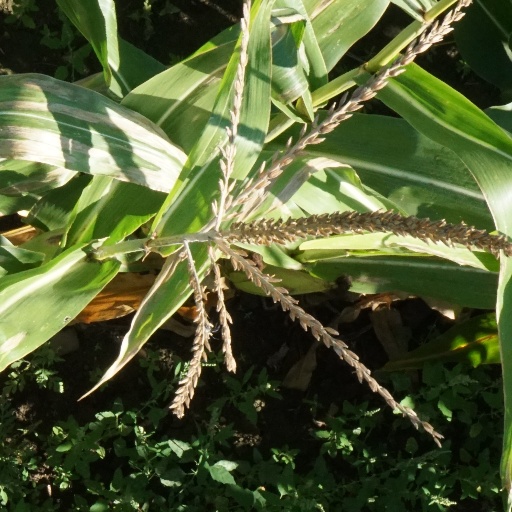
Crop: maize; corn